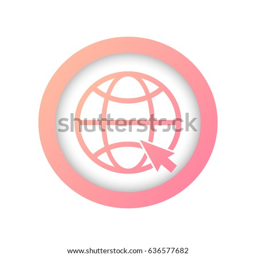
vector illustration of icons go to the web .